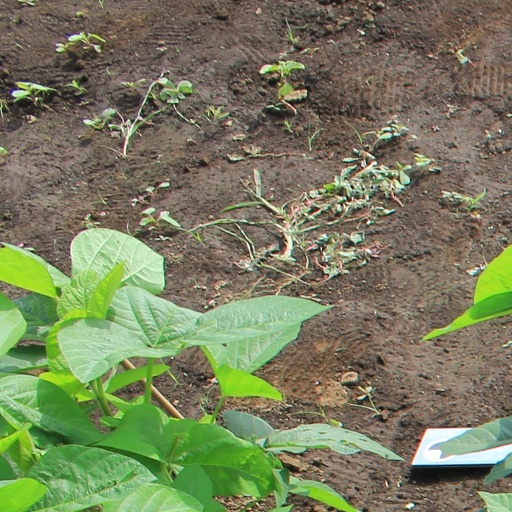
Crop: soybean